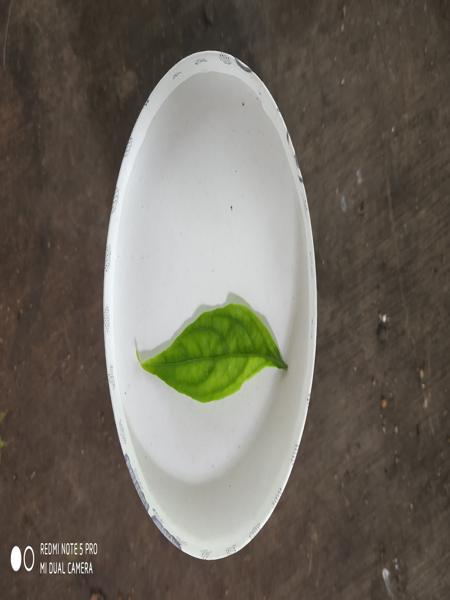
Plant: Nelavembu